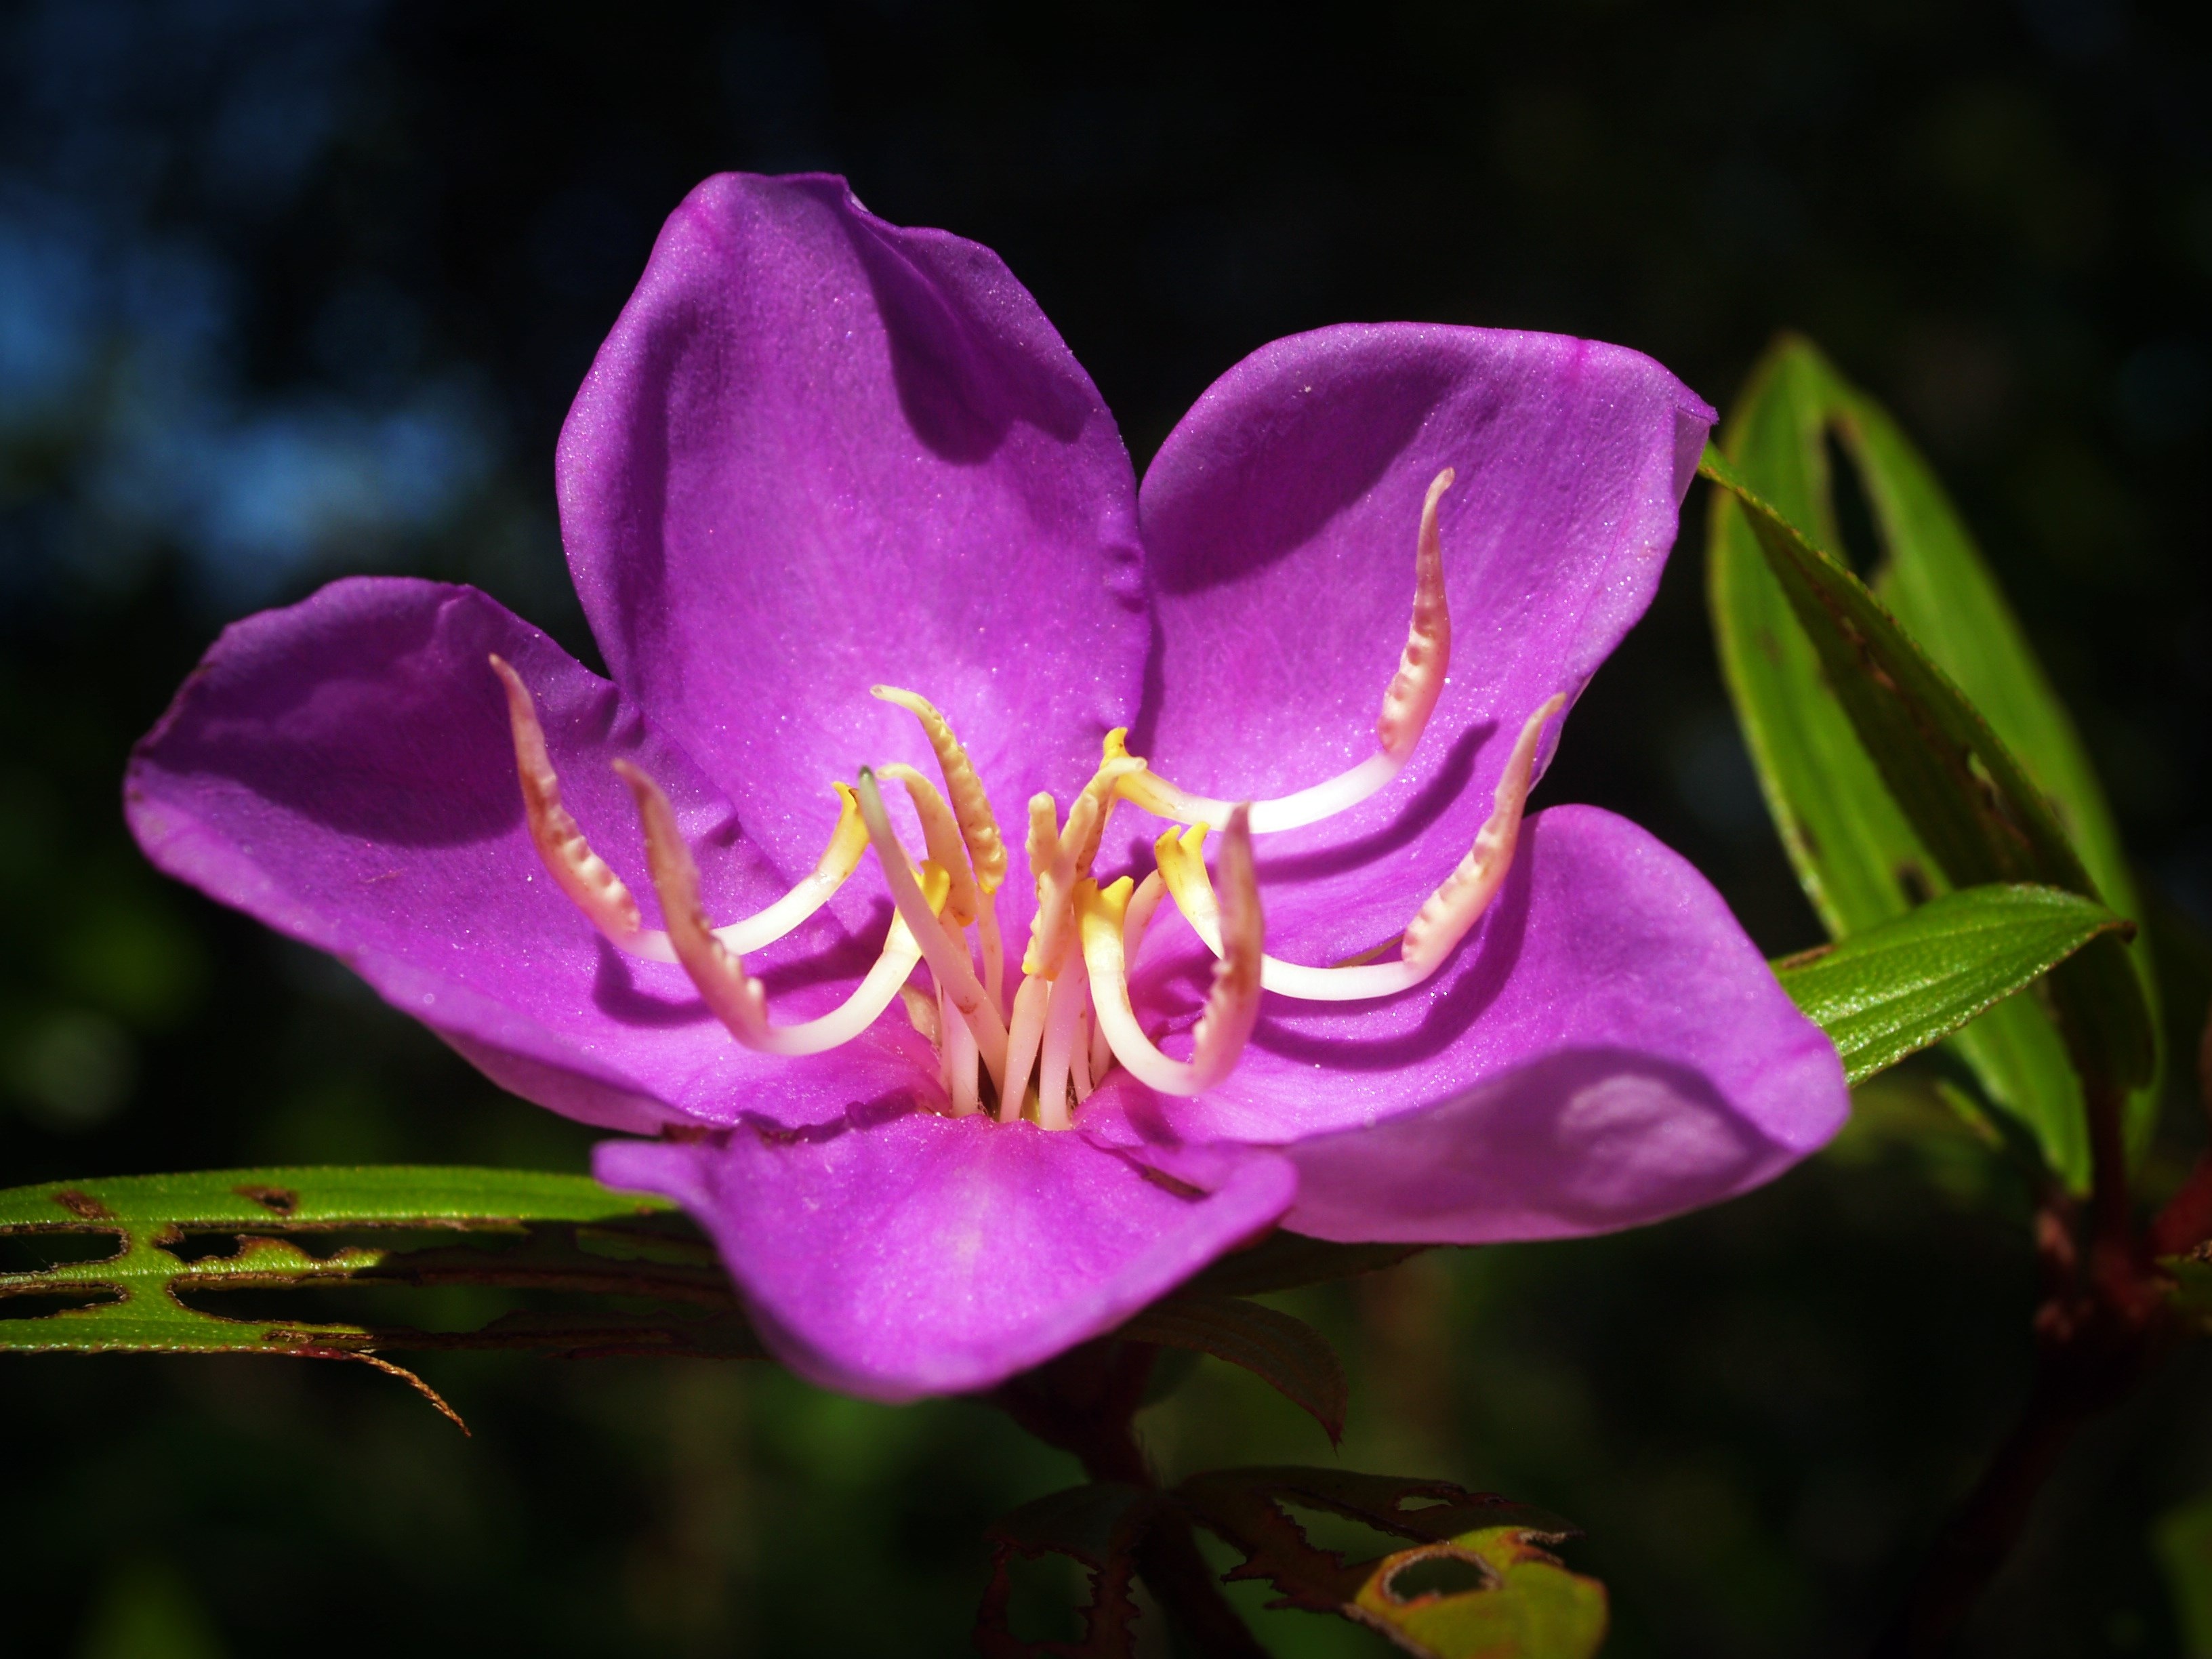
nature, outdoor, blossom, winter, light, blur, plant, sun, field, photography, countryside, sunlight, cosmos, flower, petal, bloom, summer, floral, wild, environment, orange, pollen, spring, green, shine, color, natural, fresh, calm, botany, blooming, colorful, yellow, garden, pink, flora, season, wildflower, sunny, background, lovely, decorative, shrub, bright, nice, soft, pretty, detail, shiny, macro photography, flowering plant, plant stem, land plant